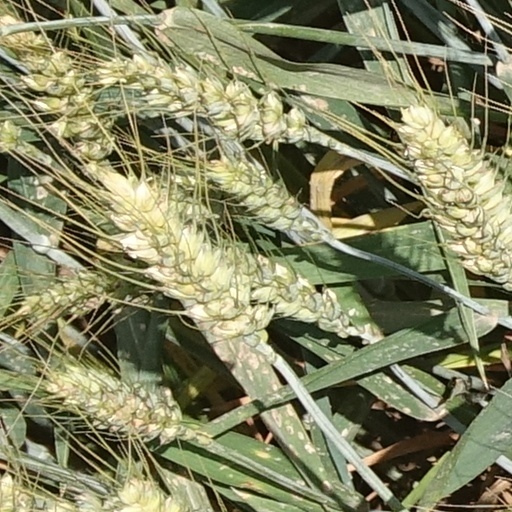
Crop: wheat